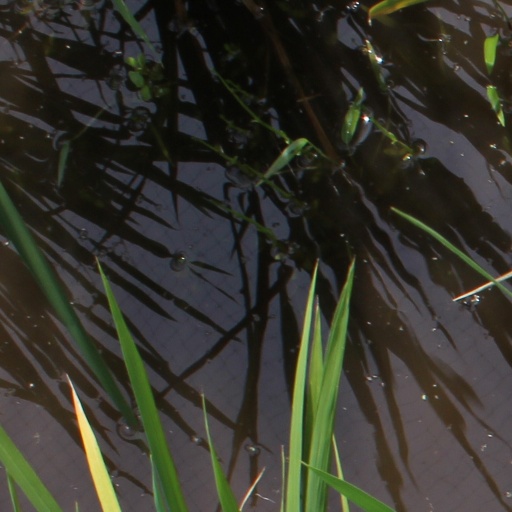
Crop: rice